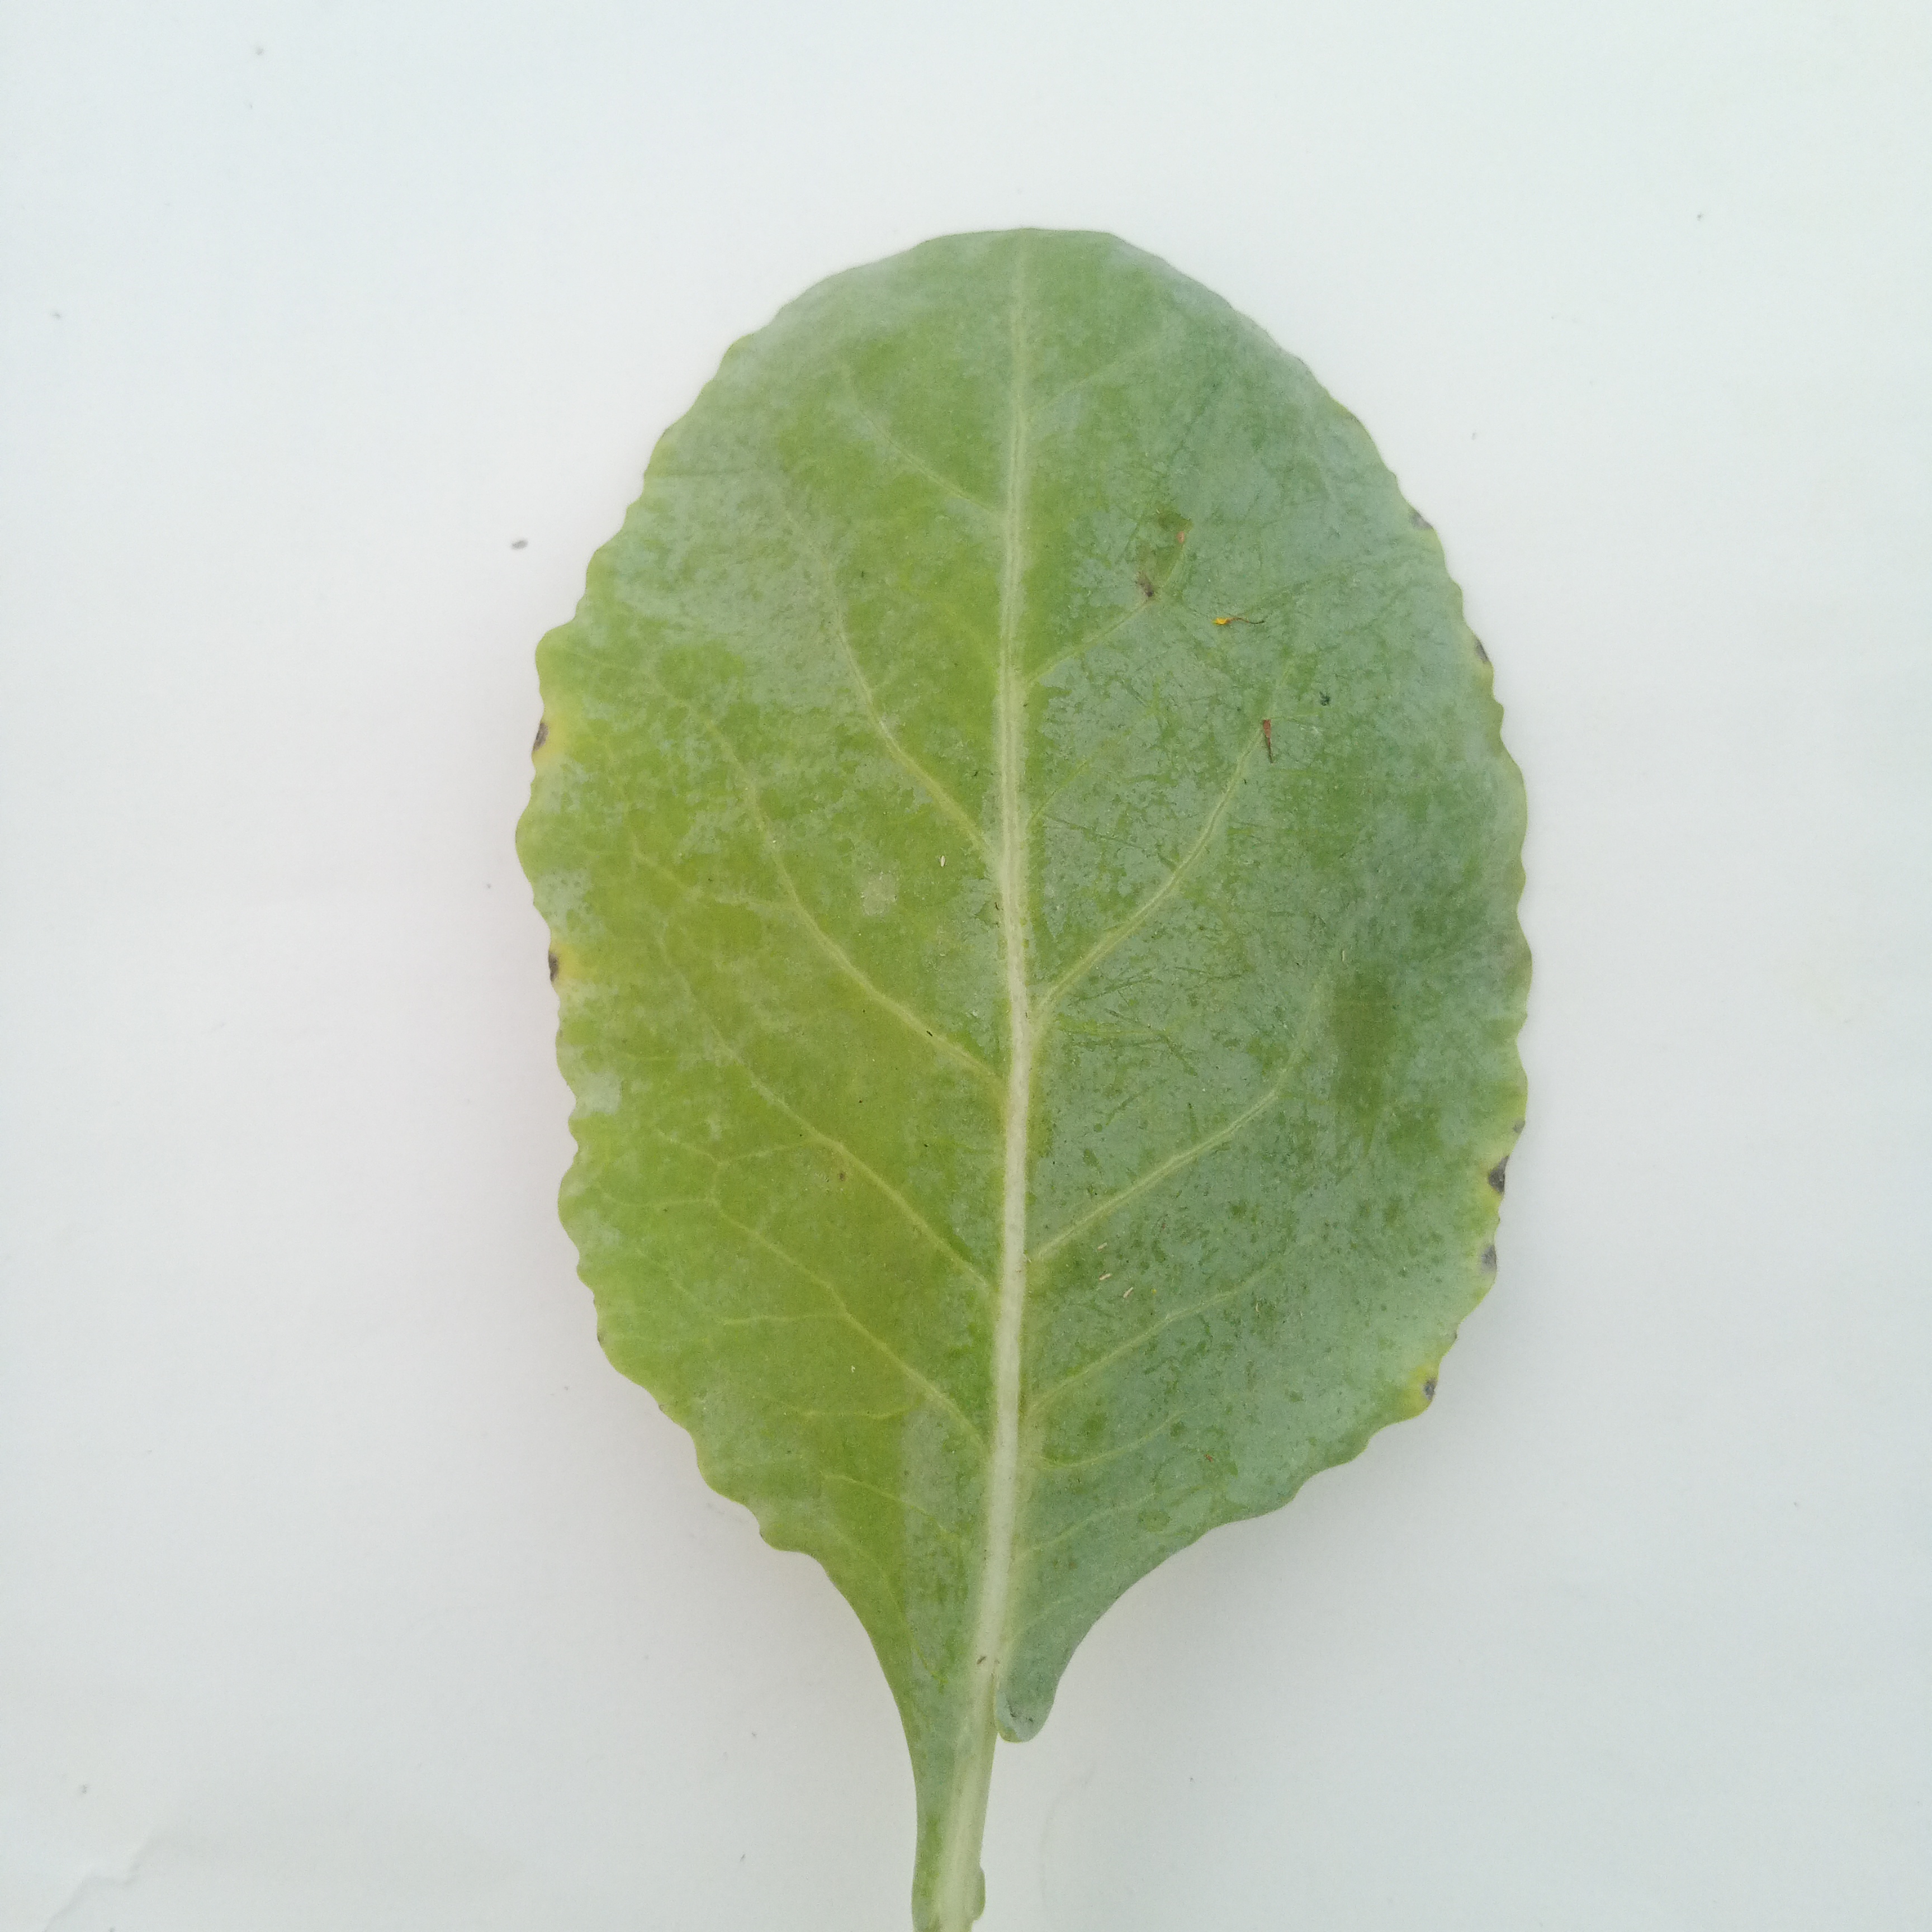
Label: Healthy